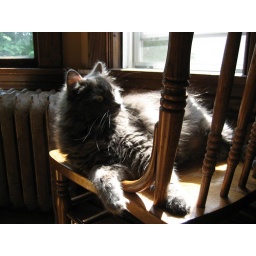
Yes, this chair is placed by the window expressly for her use.